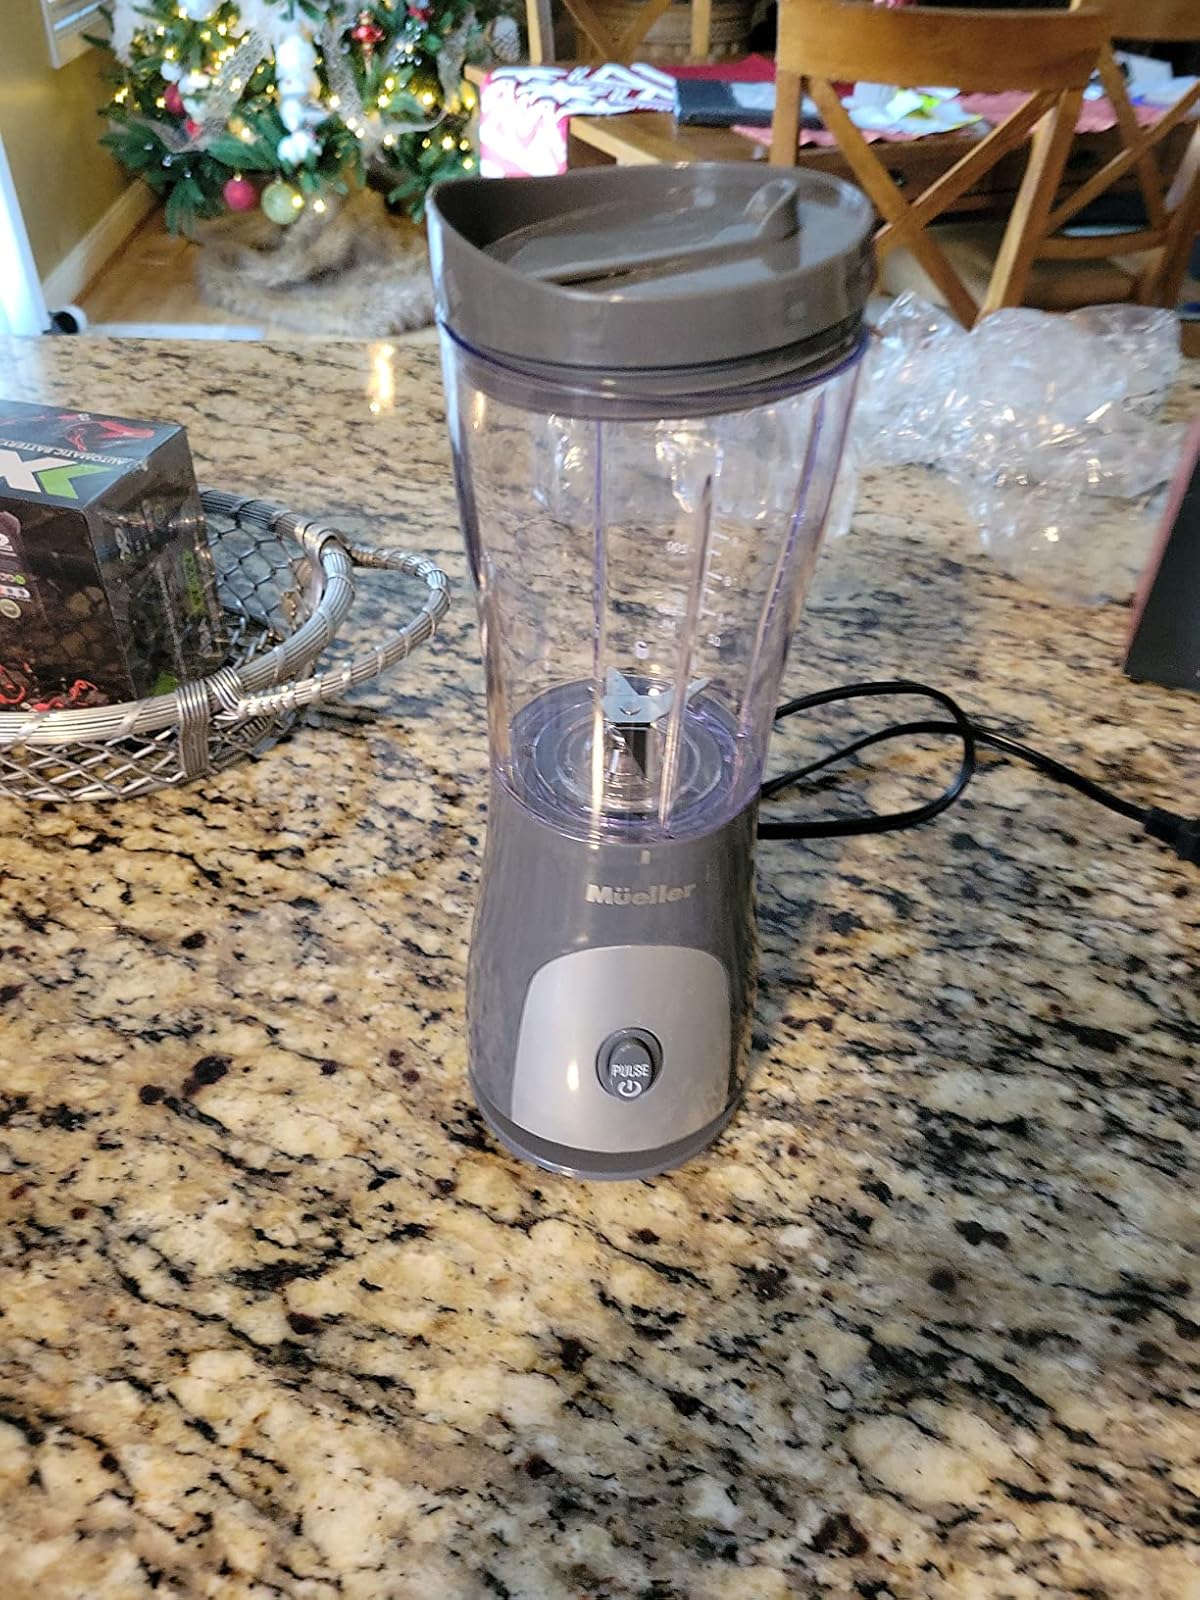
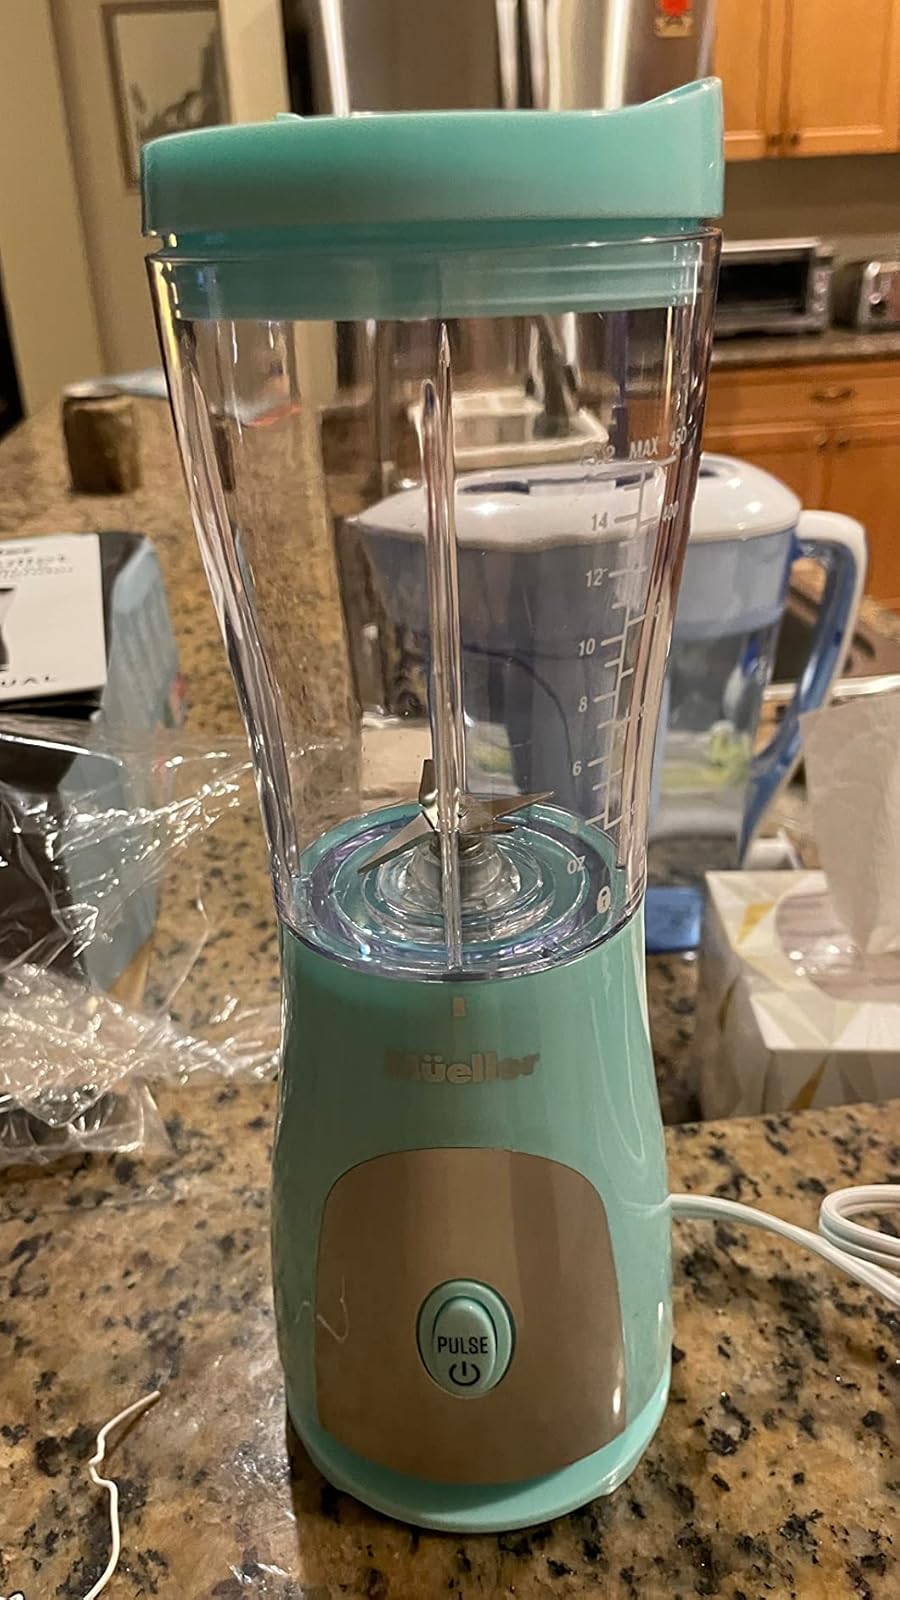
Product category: items_blender
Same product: no